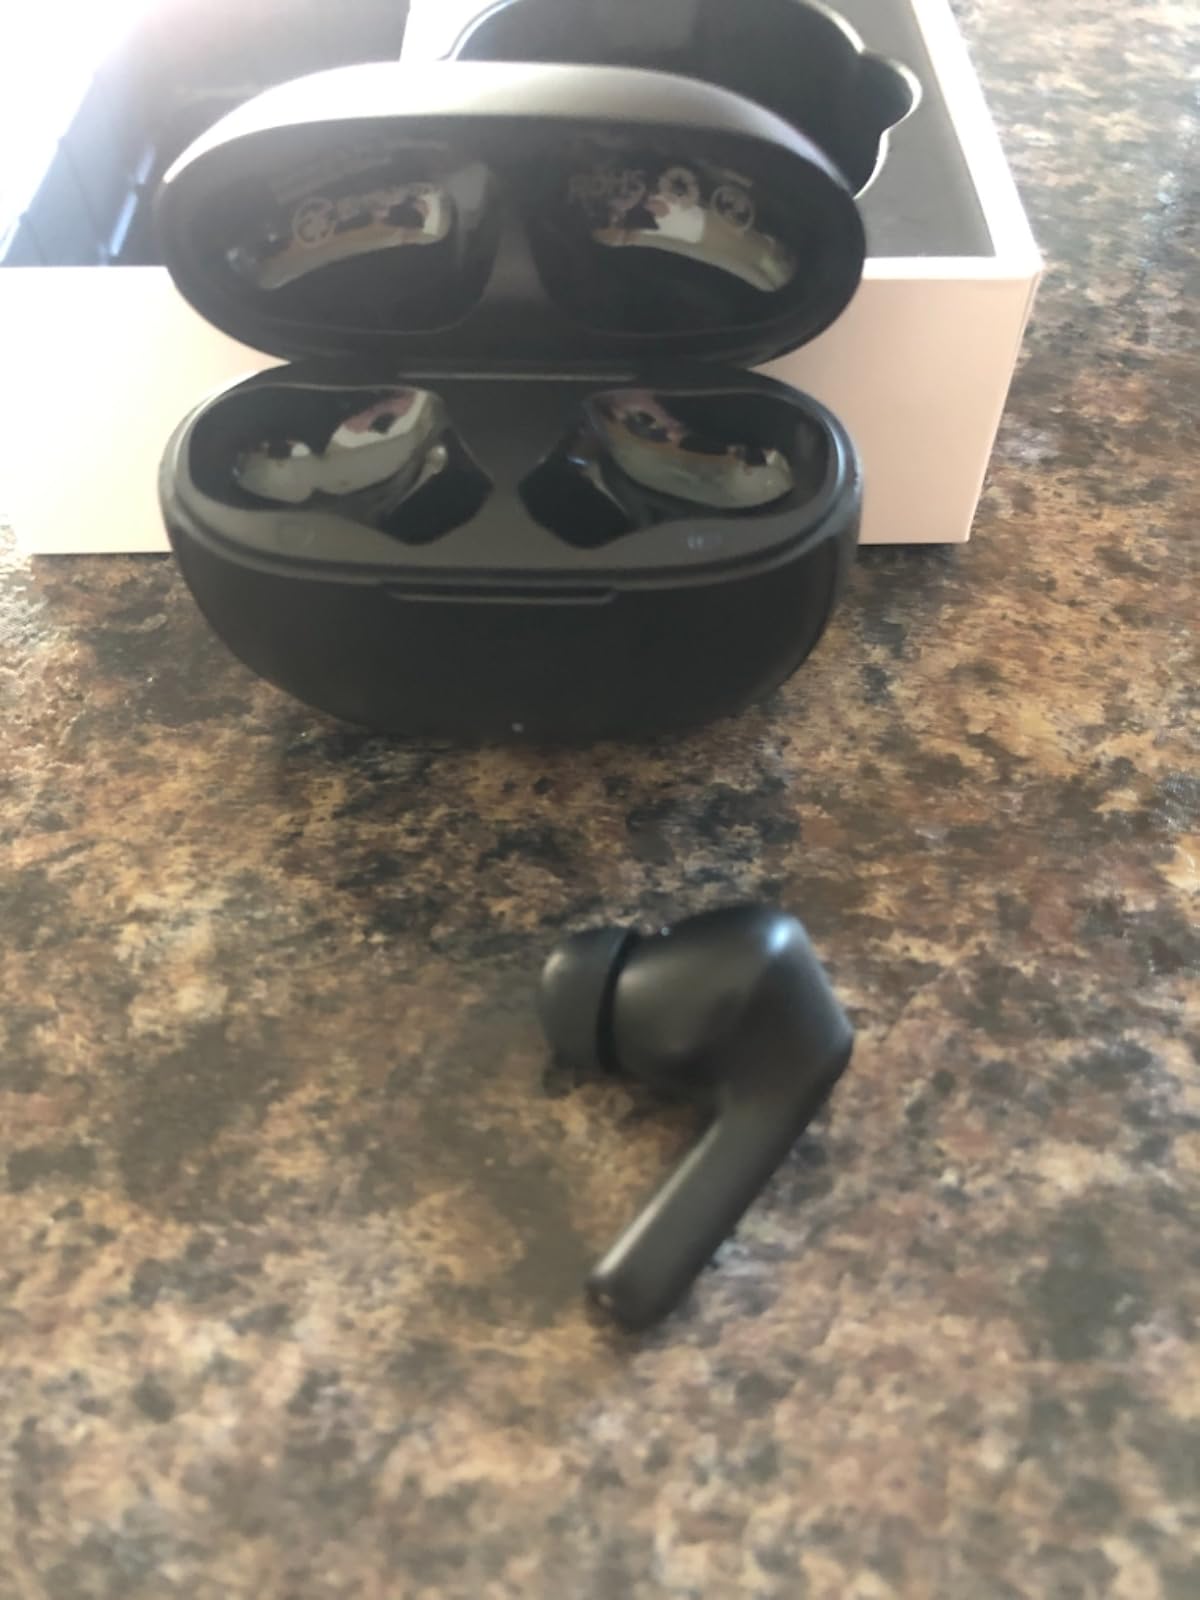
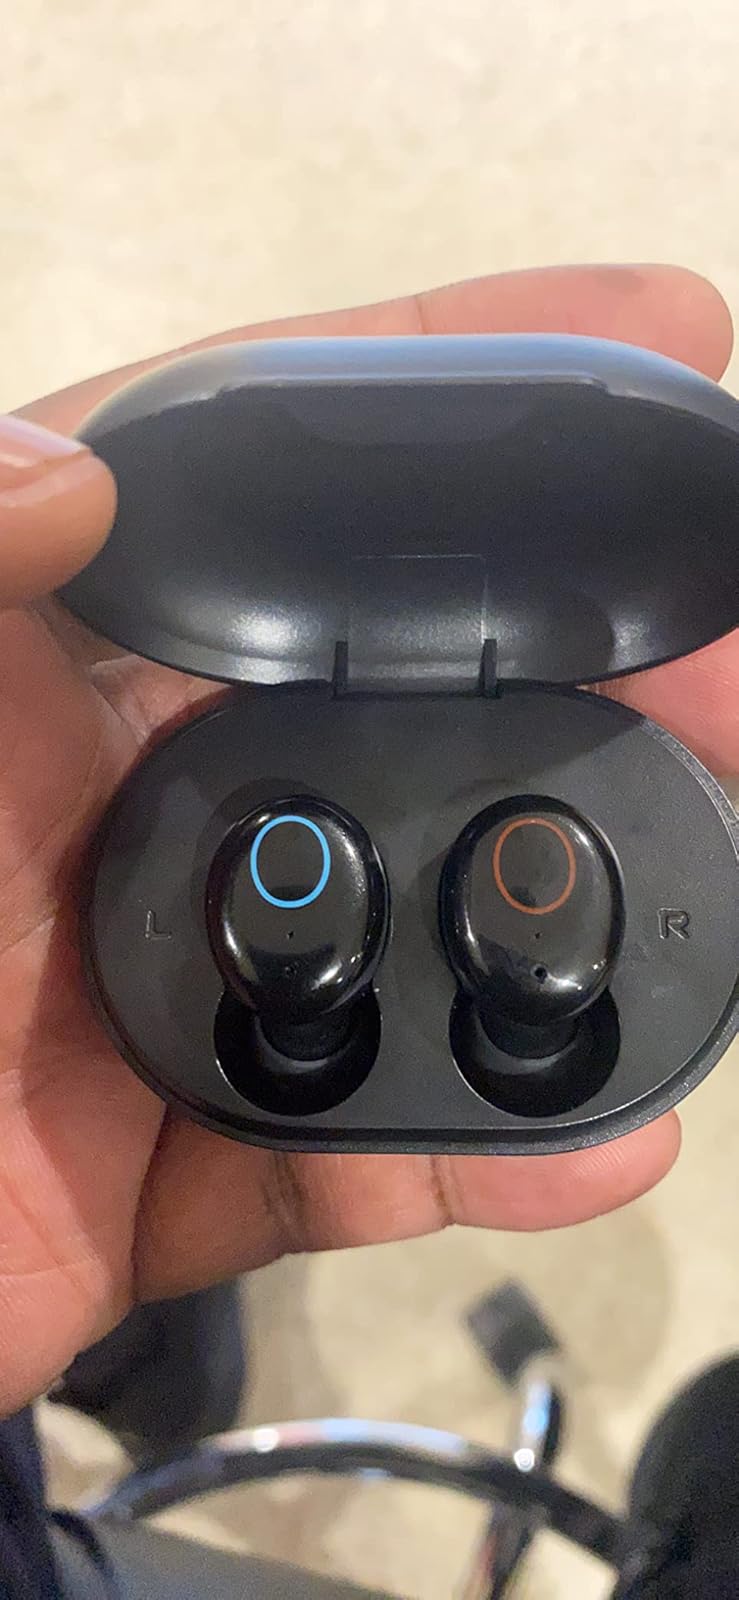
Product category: earbuds
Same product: no